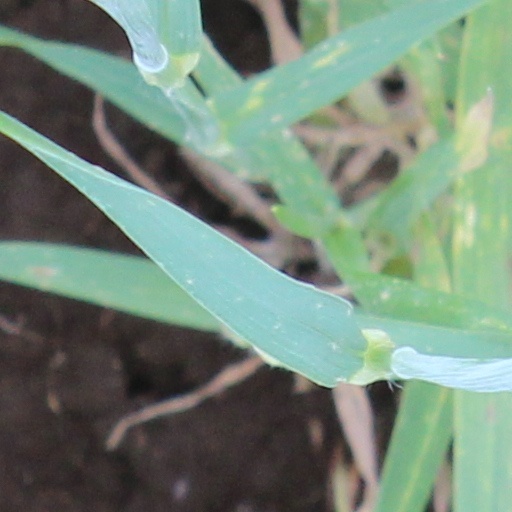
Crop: wheat